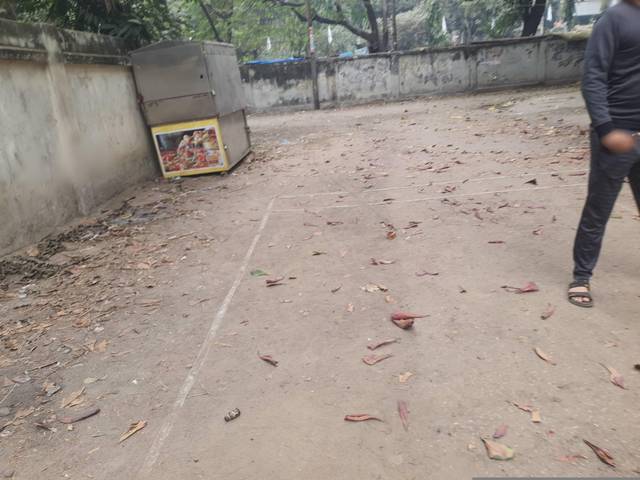
Region: Bangladesh
Coordinates: 23.734, 90.421